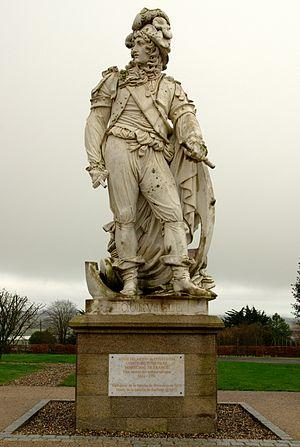
Sur la place du village de Tourville-sur-Sienne (50) la statue du Maréchal de France Anne-Hilarion-de-Costentin, Comte de Tourville
Tourville-sur-Sienne est une commune française, située dans le département de la Manche en région Normandie, peuplée de 785 habitants.
Cet article recense les œuvres d'art dans l'espace public de la Manche, en France.
La statue de Tourville est une statue en marbre, située à Tourville-sur-Sienne, département de la Manche, en France. Elle représente Anne Hilarion de Costentin de Tourville. Elle est l'œuvre du sculpteur français Joseph Charles Marin.
Anne Hilarion de Costentin, comte de Tourville, est un vice-amiral et maréchal de France, né le 24 novembre 1642 à Paris et mort le 23 mai 1701 à Paris. Présenté à l'âge de quatre ans dans l'ordre de Saint-Jean de Jérusalem à Malte, il mène très jeune plusieurs campagnes en mer Méditerranée contre les Barbaresques et les Turcs. En 1666, il intègre la Marine royale et est nommé capitaine de vaisseau l'année suivante. C'est pendant la guerre de Hollande que Tourville se distingue pour la première fois pendant la campagne de Sicile, aux batailles d'Alicudi, d'Agosta et de Palerme en 1676. La paix revenue, il commande une escadre de quatre vaisseaux, en 1679, lorsqu'il est pris dans une tempête au large de Belle-Isle. Son vaisseau Le Sans-Pareil coule et il ne doit sa survie qu'à l'intervention du chevalier de Coëtlogon.